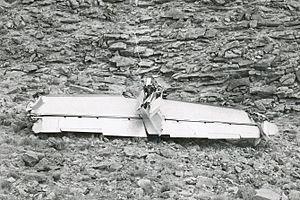
Le 30 juin 1956, un Lockheed Constellation de la Trans World Airlines et un Douglas DC-7 d'United Airlines entrent en collision au-dessus du Grand Canyon puis s'écrasent, causant la mort de leurs 128 occupants. Les deux avions ont décollé de l'aéroport international de Los Angeles : le DC-7, assurant le vol UA718, doit rejoindre Chicago ; le vol TWA02, du Constellation, est à destination de Kansas City, dans le Missouri.
Le site de la collision aérienne du Grand Canyon, ou 1956 Grand Canyon TWA-United Airlines Aviation Accident Site en anglais, est le site du comté de Coconino, en Arizona, au-dessus duquel a eu lieu la collision aérienne du Grand Canyon le 30 juin 1956. Protégé au sein du parc national du Grand Canyon, il est inscrit au Registre national des lieux historiques et classé National Historic Landmark depuis le 22 avril 2014.